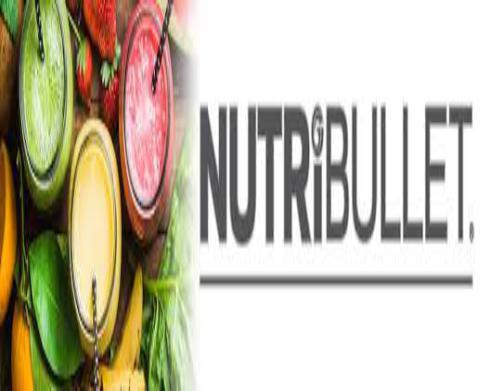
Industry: Necessities